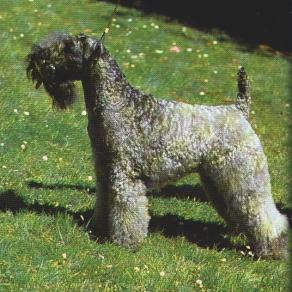
Kerry_blue_terrier